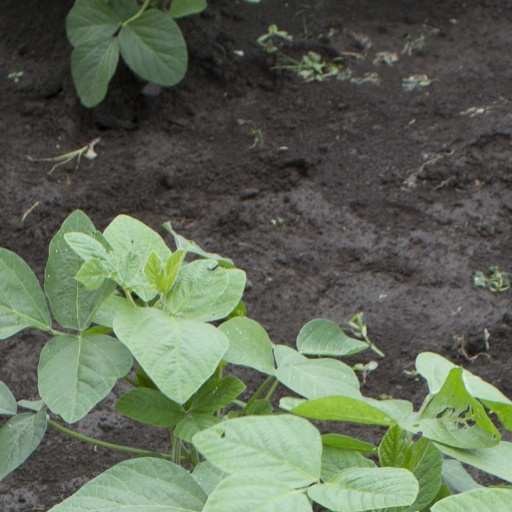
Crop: soybean